PlayStation 3

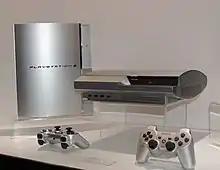
Prototype PlayStation 3 on display at E3 2006

The 2005 prototype included two HDMI ports, three Ethernet ports and six USB ports, but by E3 2006, these had been reduced to one HDMI, one Ethernet, and four USB ports to cut costs. Sony also announced two launch models: a 60 GB version at / / and a 20 GB version at / / . To further reduce costs, the 60 GB model was to be the only configuration to feature HDMI output, Wi-Fi, flash card readers and chrome trim. It was scheduled to launch on November 11, 2006 in Japan and November 17, 2006 in North America and Europe.